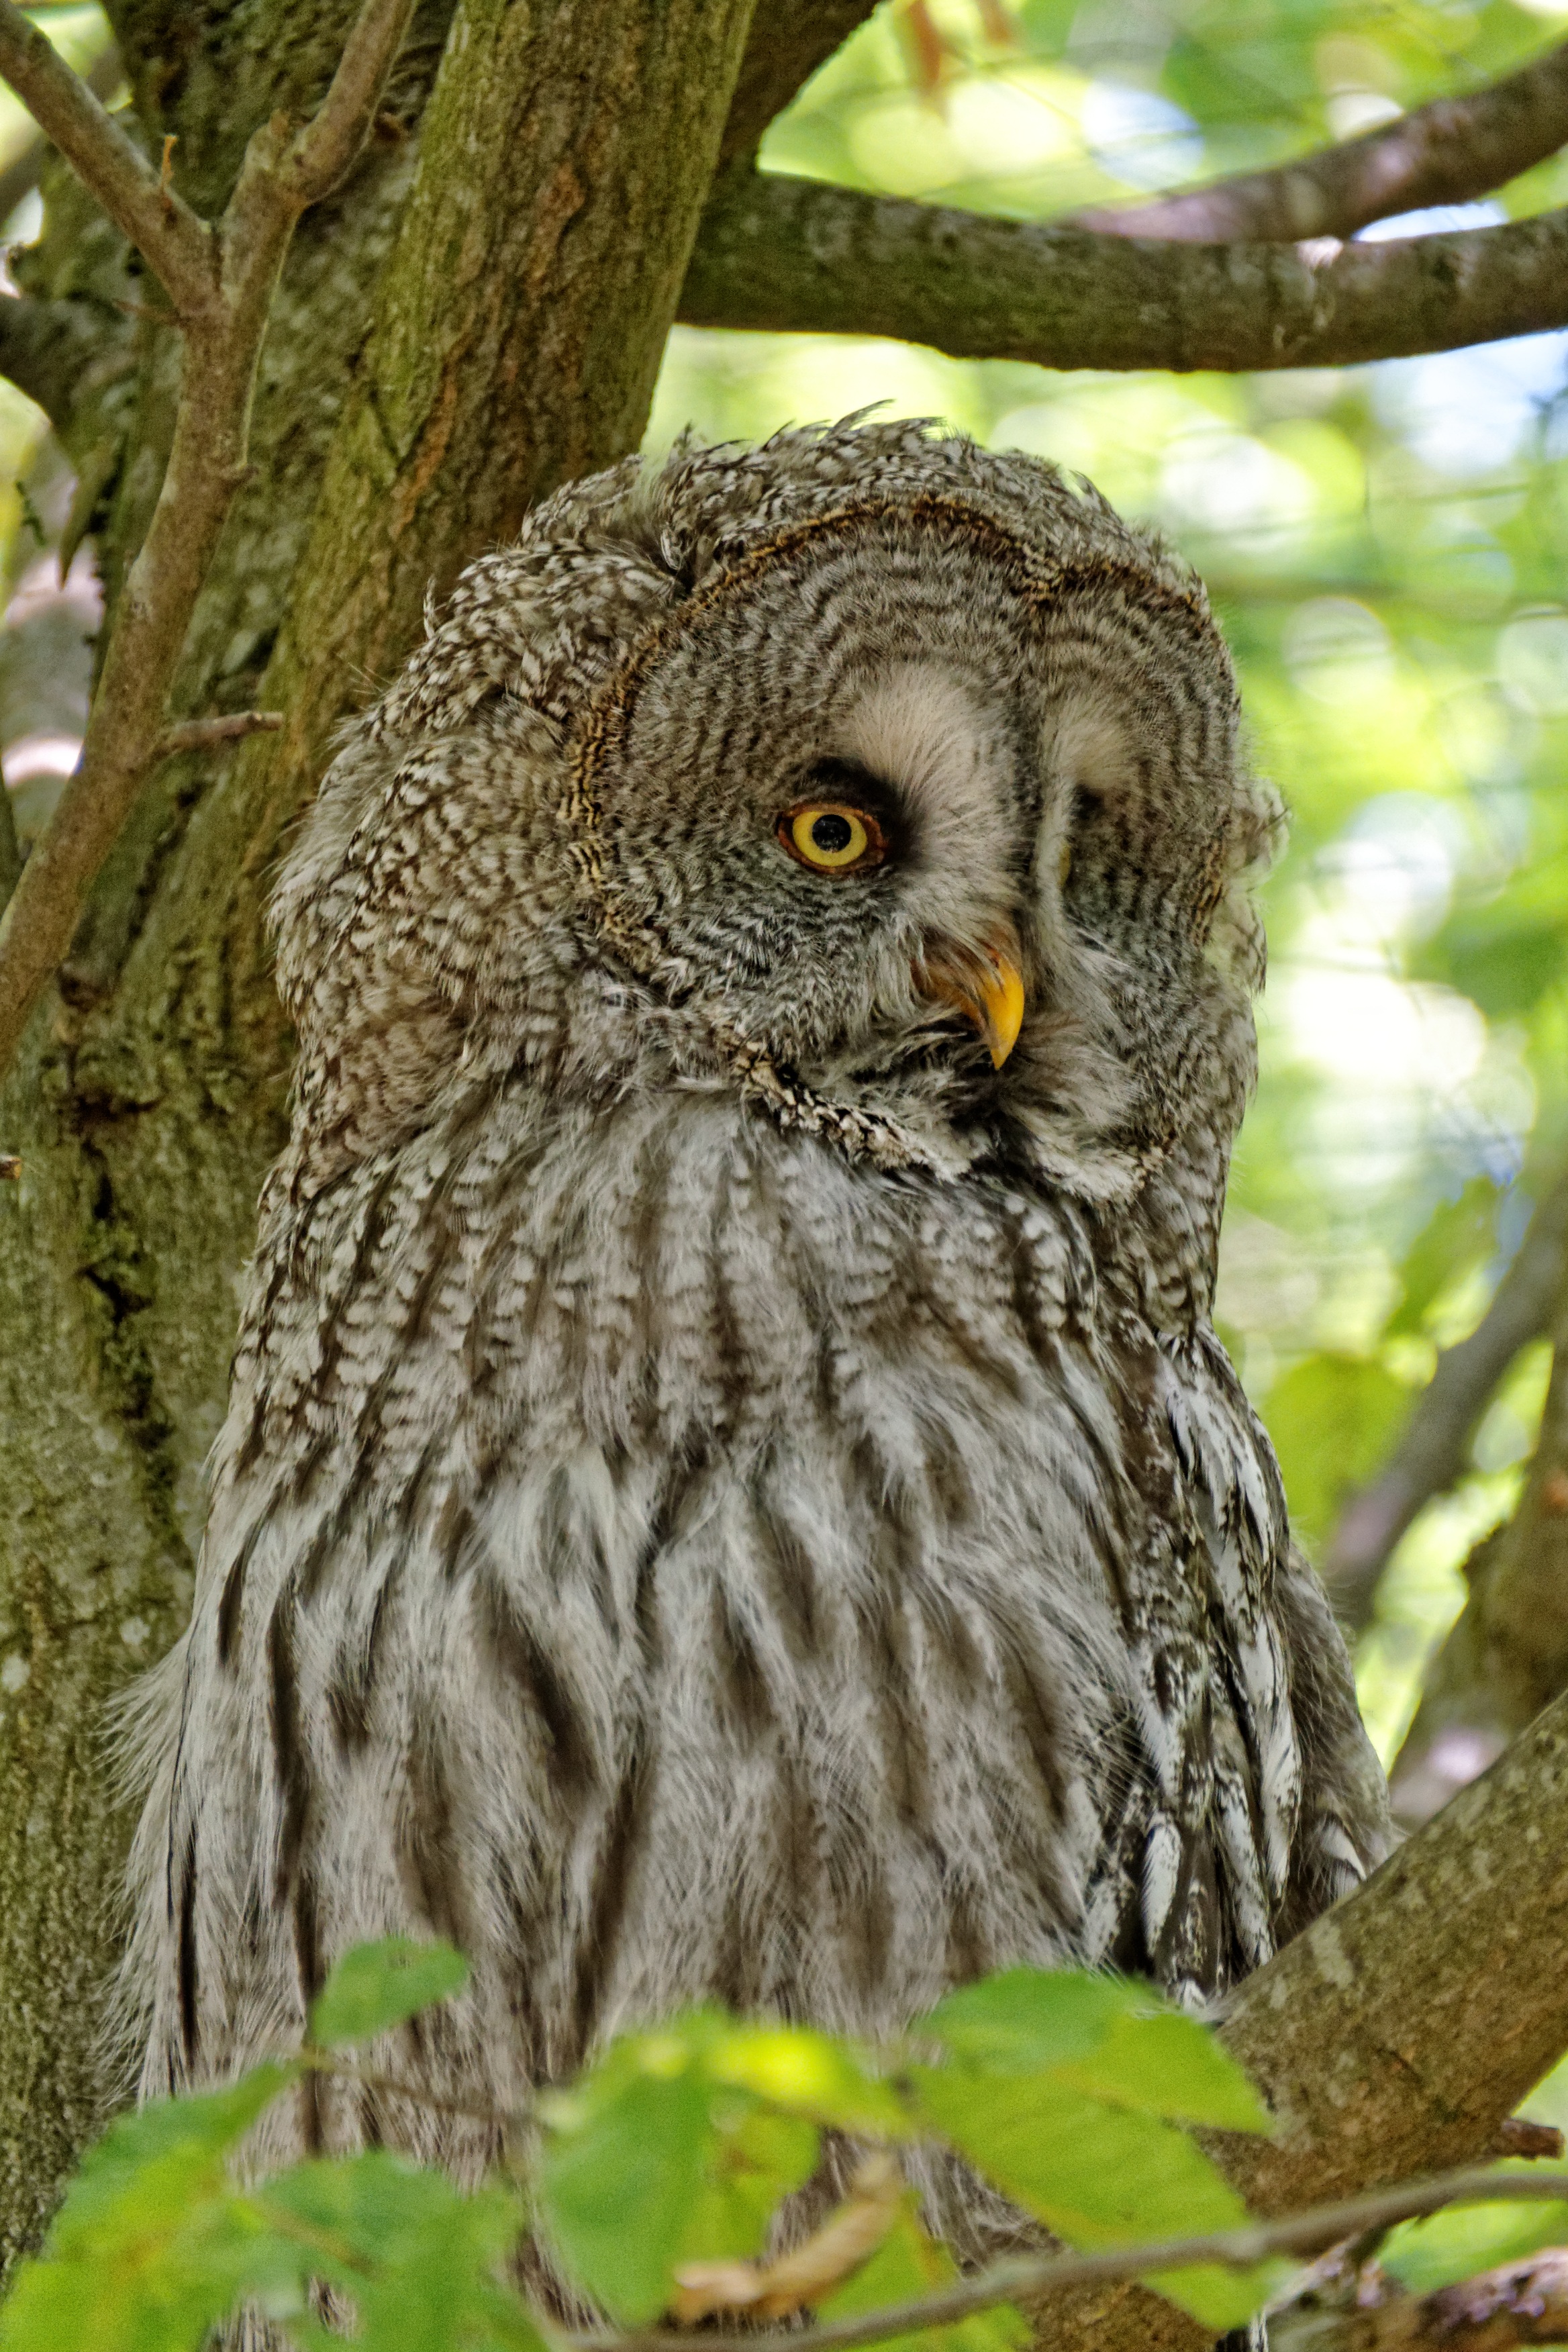
branch, bird, wildlife, wild, zoo, beak, owl, fauna, bird of prey, vertebrate, hunter, eagle owl, barn owl, wildlife park, great grey owl, night fighter